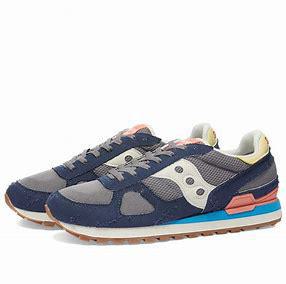
Brand: Saucony
Model: Shadow Original